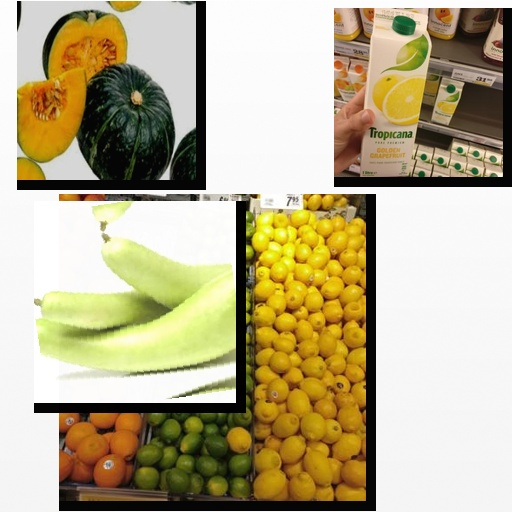
Food items: golden_grapefruit_juice, lime, pumpkin, bottle_gourd